Dave Raggett

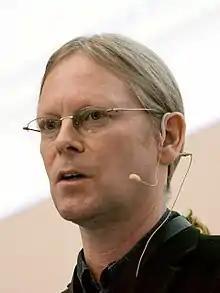
2008 photo

Dave Raggett is an English computer specialist who has played a major role in implementing the World Wide Web since 1992.